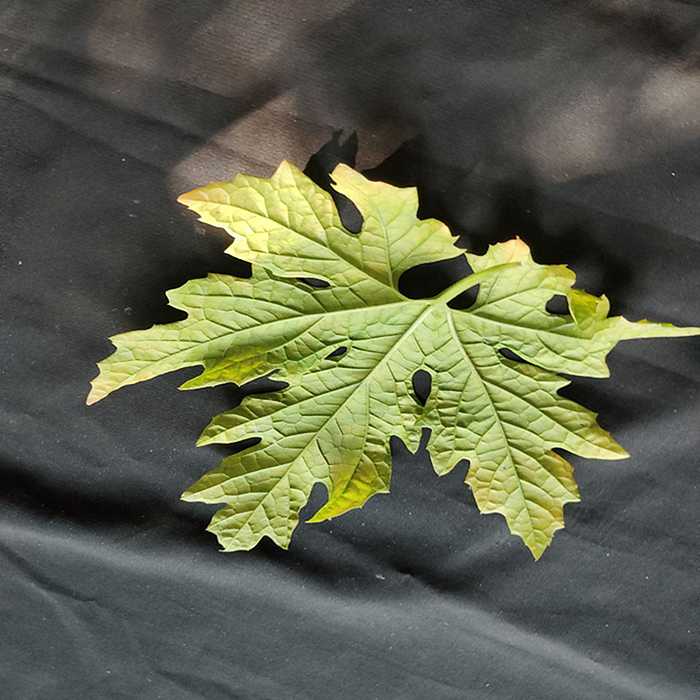
Plant: Bitter Gourd
Label: Mosaic virus